The Carpenters

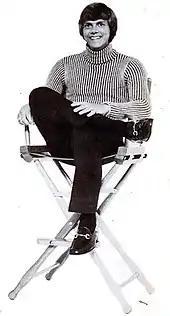
Richard in 1973

The Carpenters met the President again on April 30, 1973, when they performed a special concert at the White House, though the event was overshadowed by the resignation of the White House Chief of Staff, Bob Haldeman, and assistant John Ehrlichman over the Watergate scandal, which would ultimately also lead to Nixon's resignation.